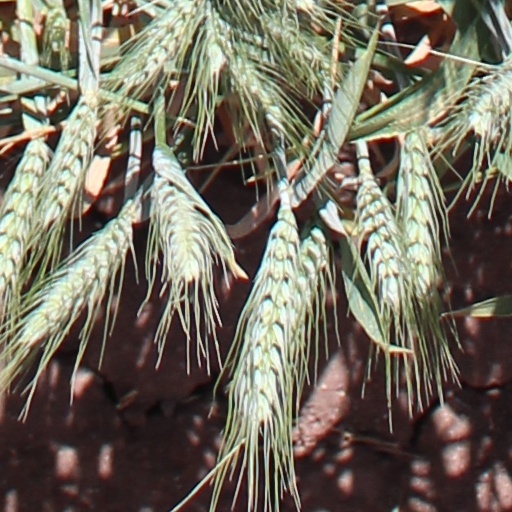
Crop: wheat